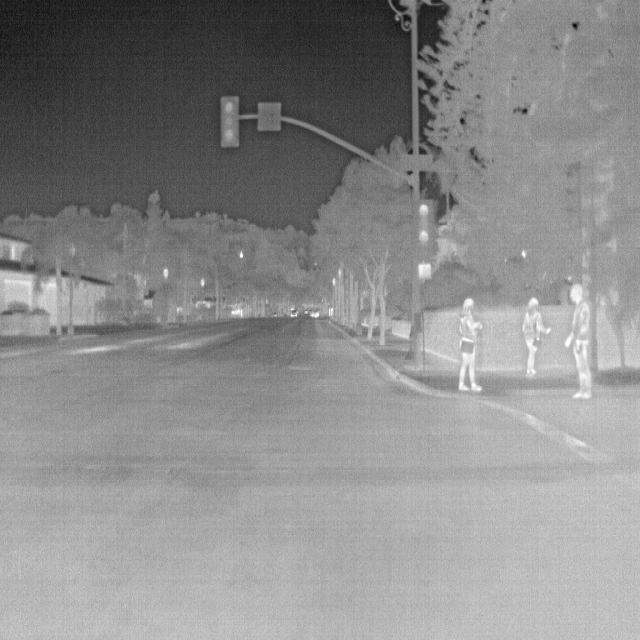
Detected objects:
label: person
label: person
label: person